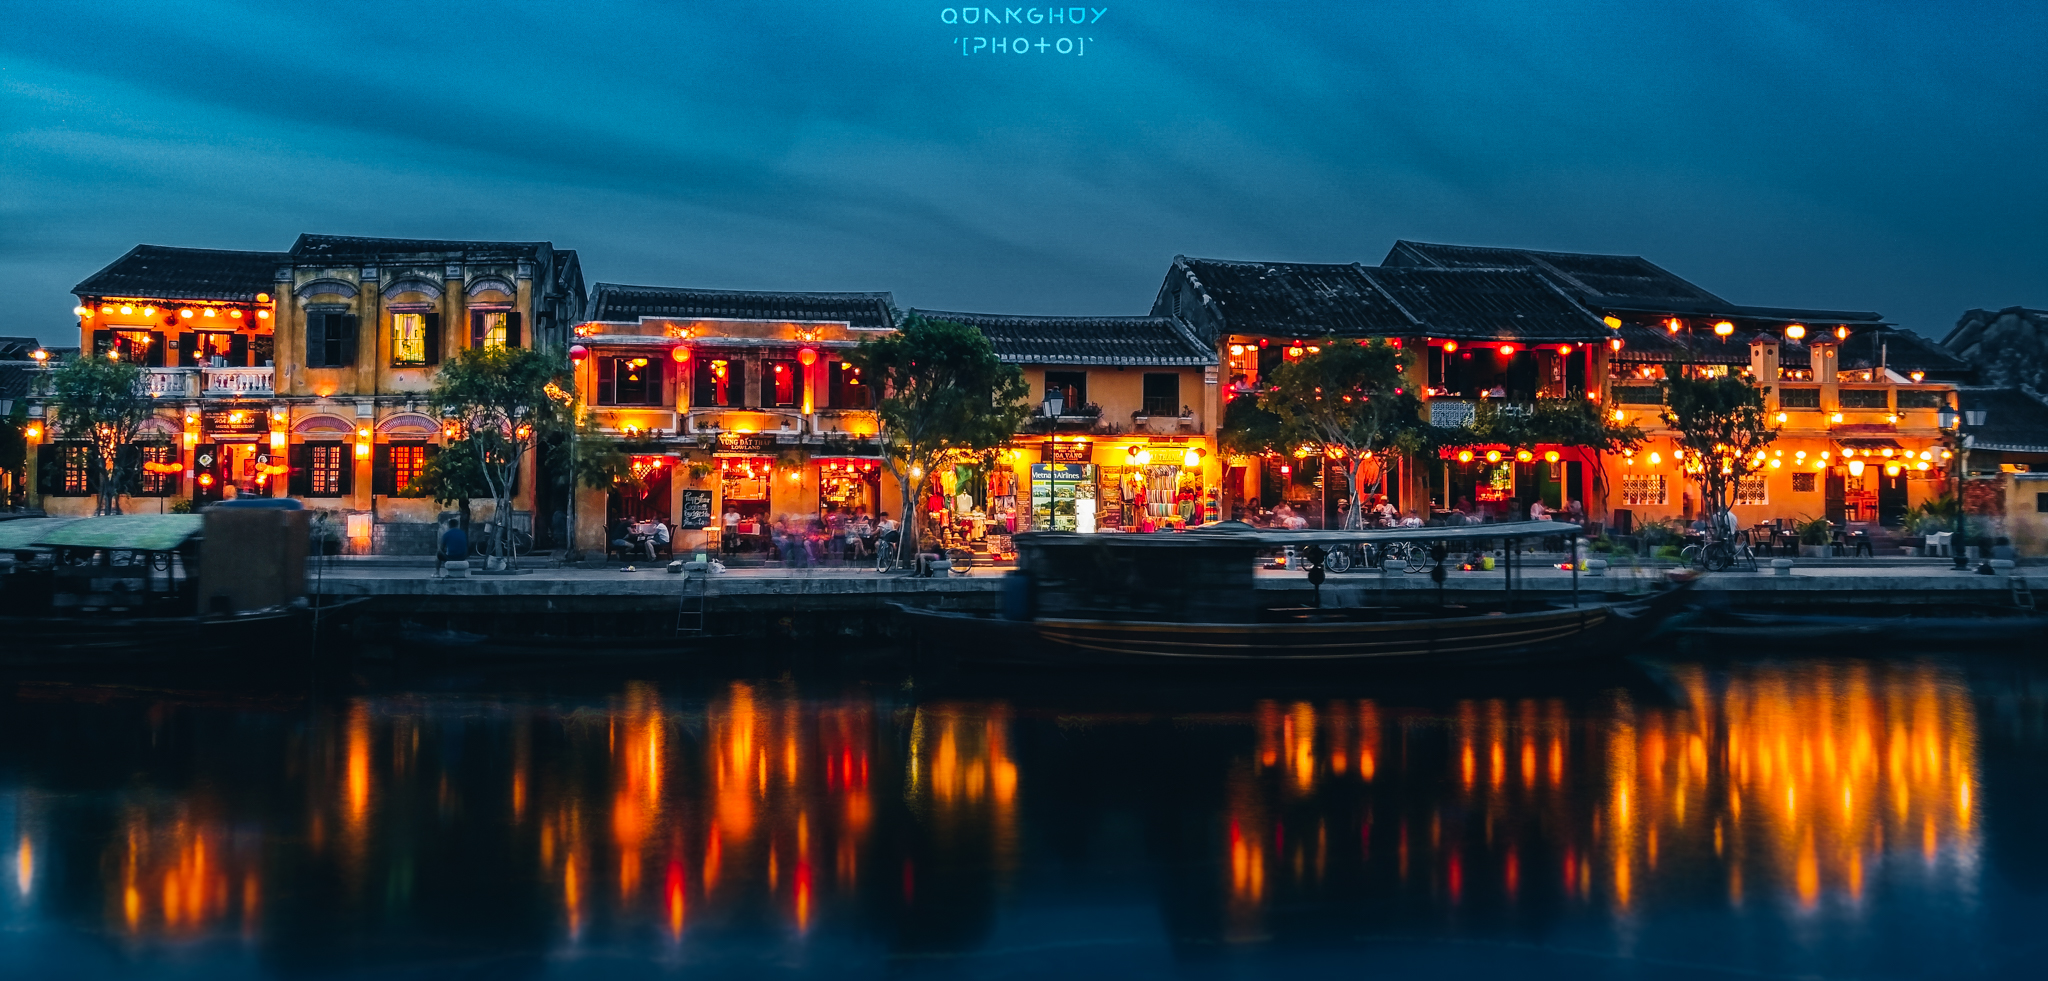
water, architecture, sunset, night, dawn, city, river, cityscape, travel, dusk, panoramic, evening, reflection, waterfront, tourism, long exposure, illuminated, outdoors, buildings, boats, watercraft, transportation system